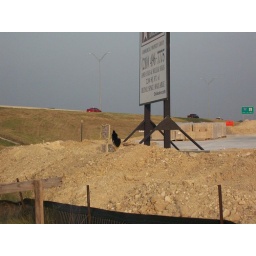
black bird baked in the Texas heat